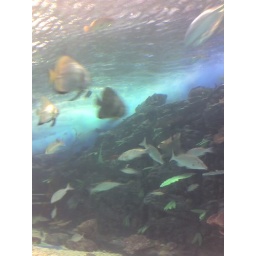
they enjoy theyre new home in manila ocean park